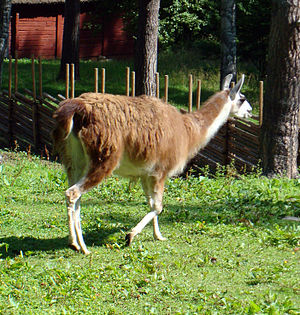
Lama (pattedyr) / Billeder
Lamaen er et dyr, som tilhører familien kameldyr. Den betragtes som den domesticerede form af guanaco. Lamaen lever i Andes i Sydamerika. I nutiden bruges den stadig som transportdyr i Sydamerika, men ikke så udbredt som tidligere, da den er blevet udkonkurreret af den mekaniserede verden. Lamaens uld og kød anvendes dog også i mindre udstrækning. Det er som oftest de kastrerede hanner, der benyttes som trækdyr, da de er lettest at håndtere.